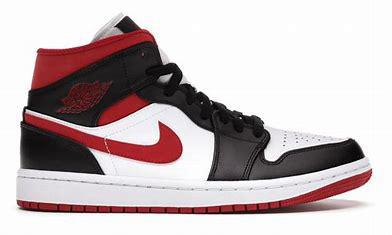
Brand: Jordan
Model: 1 Retro